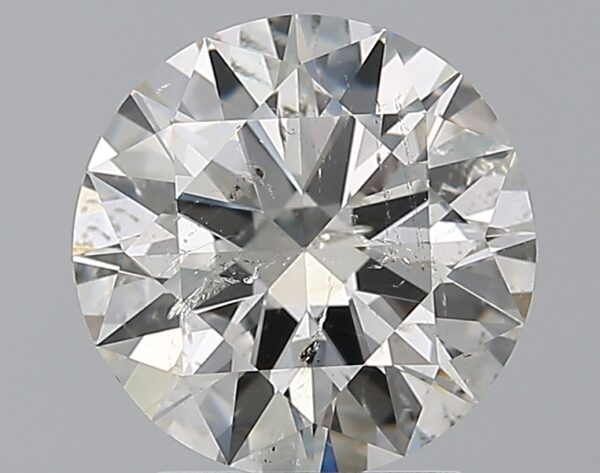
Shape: round
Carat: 2.51
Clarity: SI2
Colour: G
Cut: EX
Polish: EX
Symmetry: EX
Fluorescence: N
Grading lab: IGI
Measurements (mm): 8.93 x 8.86 x 5.23